Jubilee (TV series)

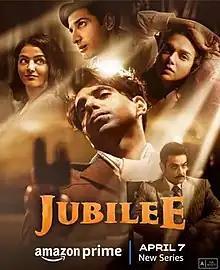
Promotional poster

Jubilee is an Indian Hindi-language period drama television series on Amazon Prime Video. The series is created and directed by Vikramaditya Motwane, produced by Andolan Films, Phantom Studios and Reliance Entertainment. This series stars Prosenjit Chatterjee, Aparshakti Khurana, Sidhant Gupta, Aditi Rao Hydari, Wamiqa Gabbi and Ram Kapoor. The series released on 7 April 2023.